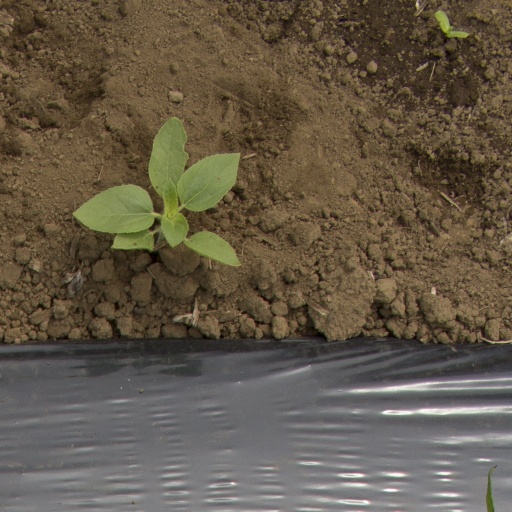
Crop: Jerusalem artichoke